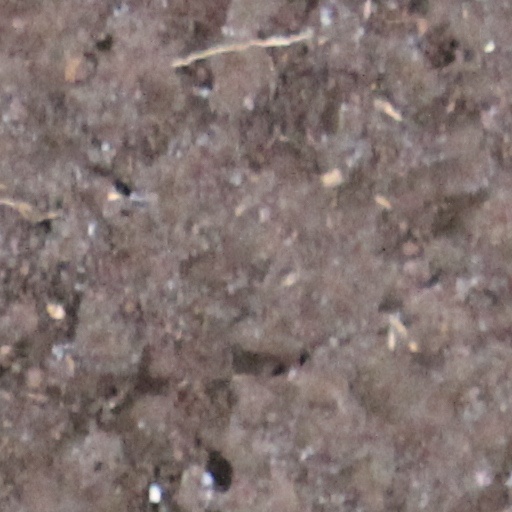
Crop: wheat